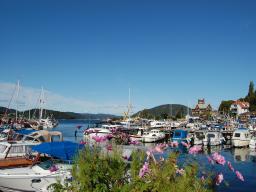
Label: Background_without_leaves